Sarah Straub

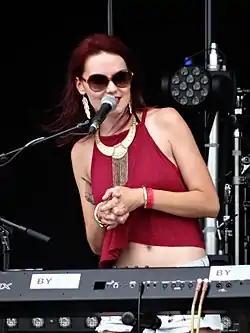
Straub wearing a red tank top and playing a Yamaha keyboad

Sarah Straub (born Lauingen a.d.Donau, 1 July 1986), married name Anderl-Straub, is a German singer, songwriter, musician, and psychologist. From a family of musicians, she followed in the footsteps of her father Helmut, a conductor and instrument teacher. At the age of six, she began playing the piano, then from the age of eight she studied clarinet and saxophone. At the age of twelve, Straub wrote her first songs. She was educated at St. Bonaventura Gymnasium in Dillingen a.d. Donau, a diocesan high school in the Franciscan tradition. From there she continued her studies at the University of Regensburg, graduating with a bachelor's degree in Psychology in 2011, obtaining her doctorate in 2015 from the University of Ulm.